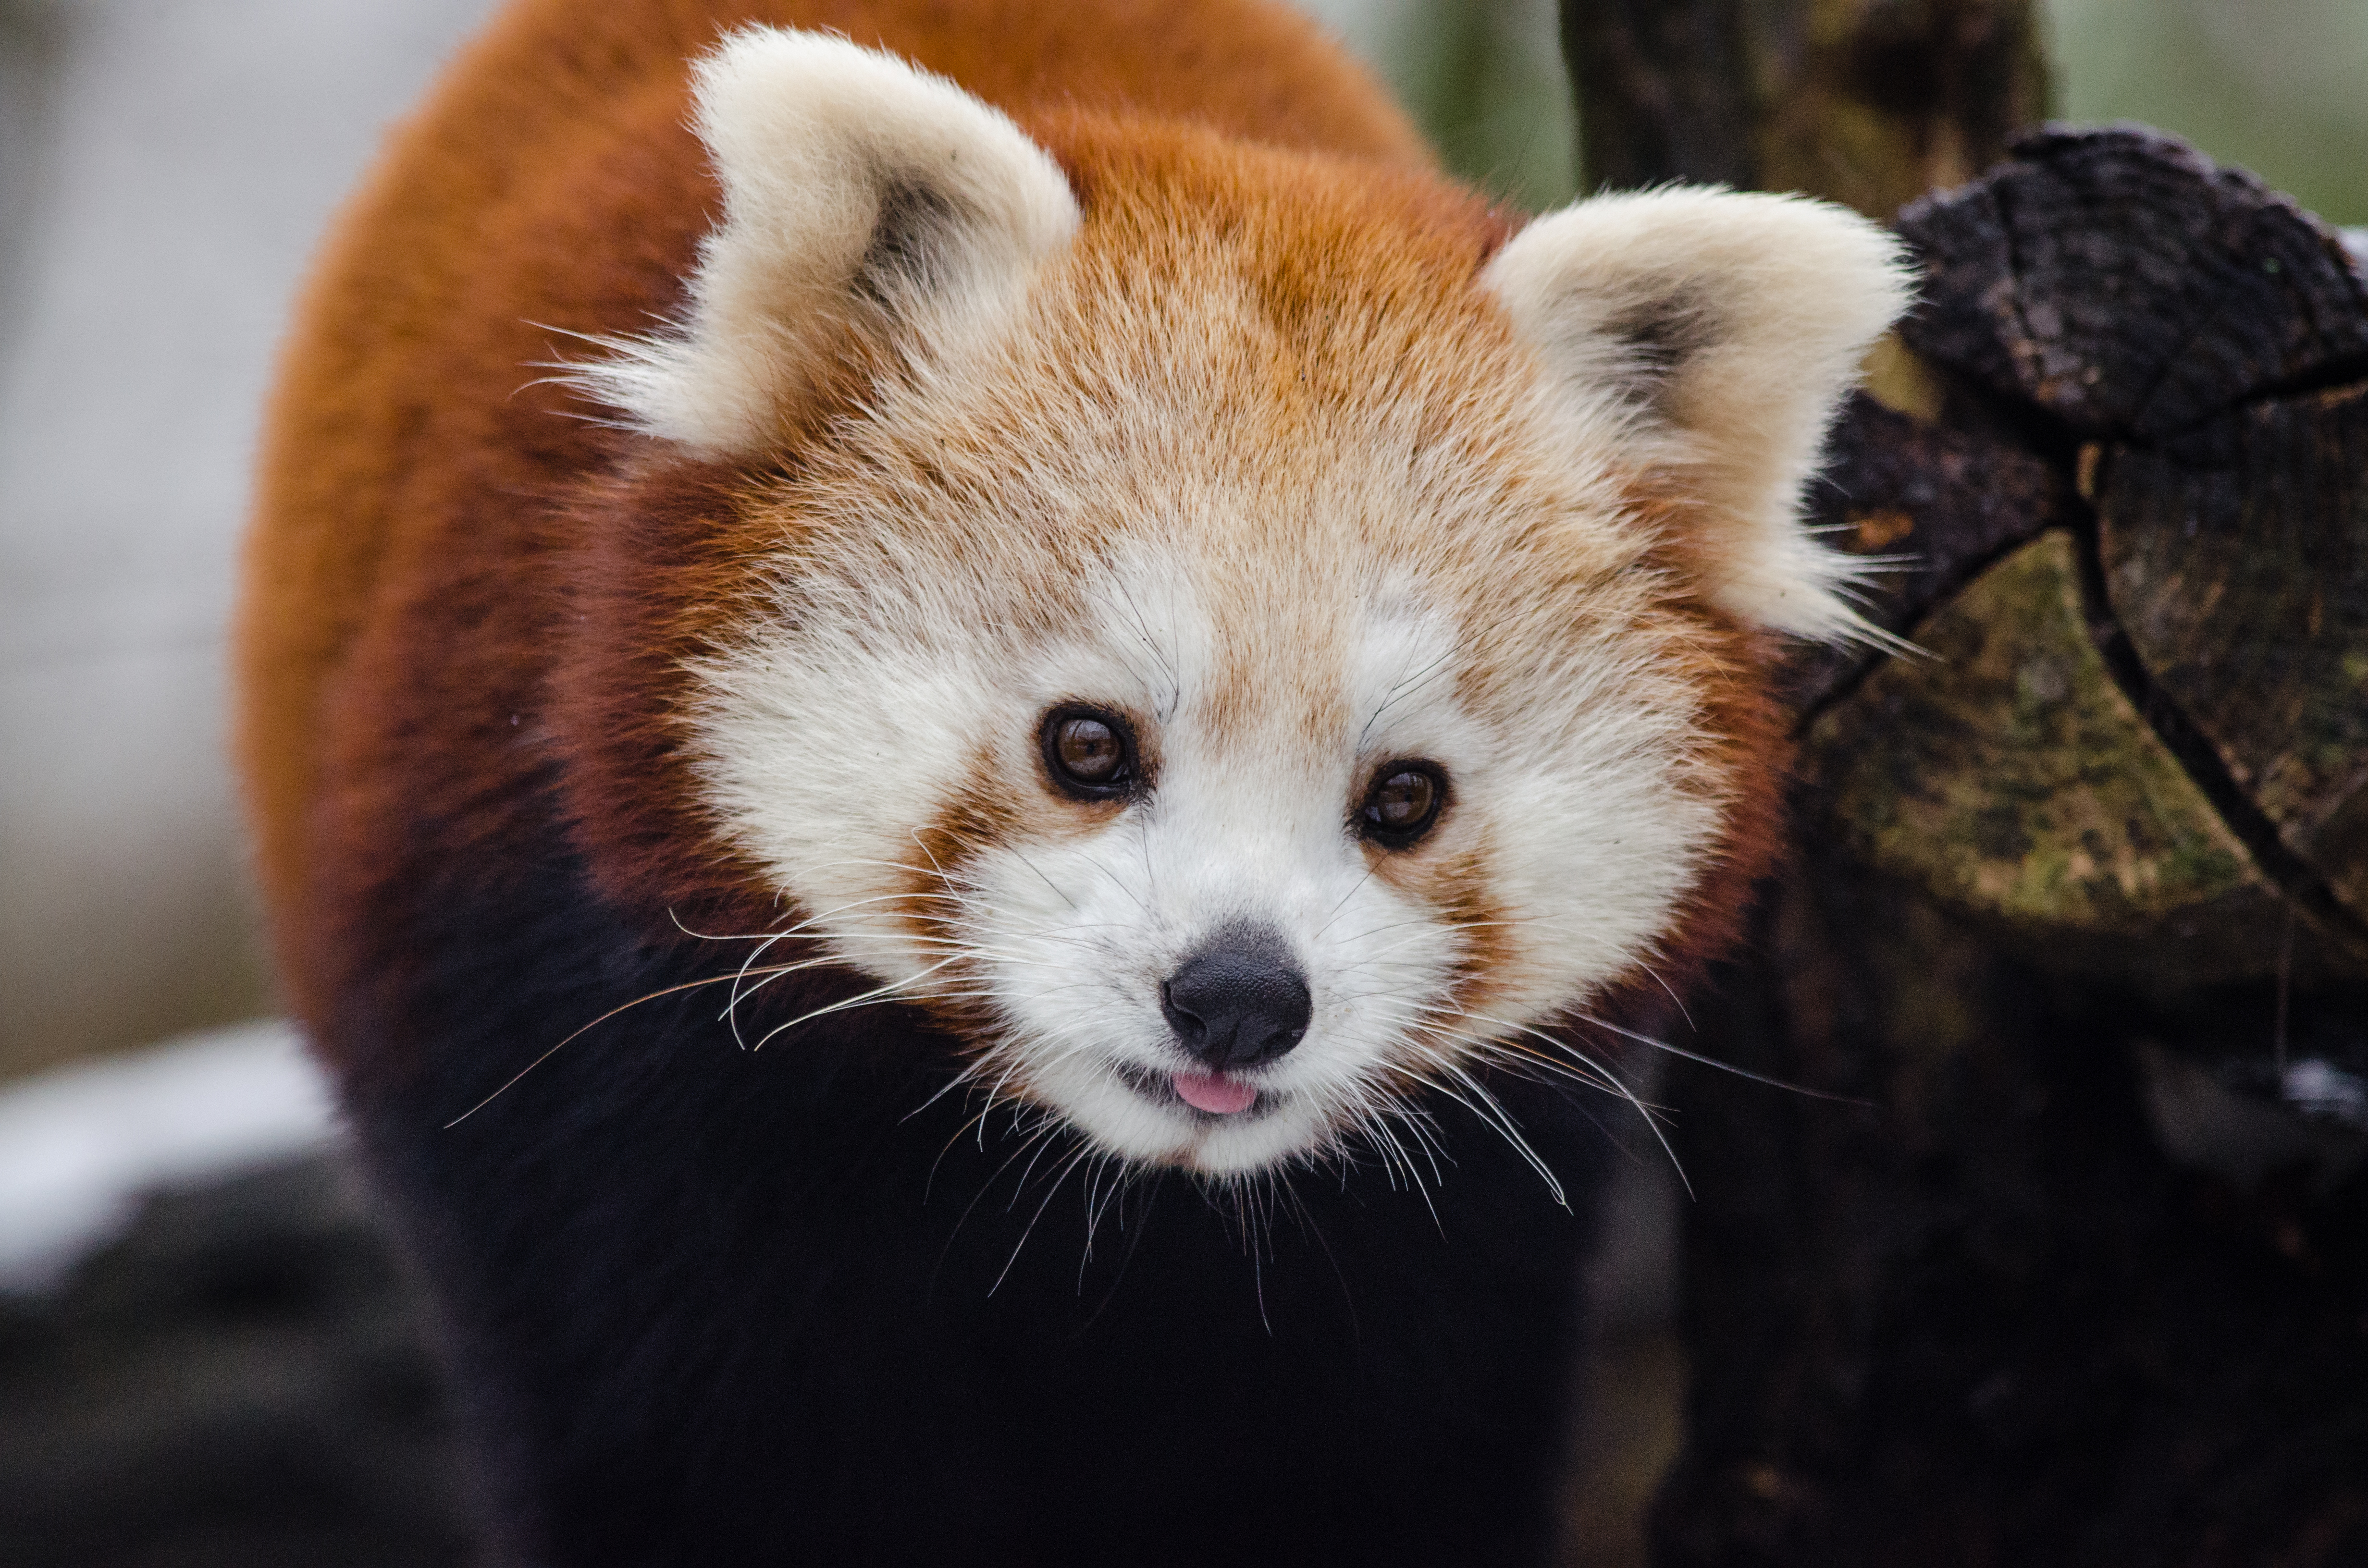
tree, bokeh, animal, cute, bear, wildlife, zoo, red, mammal, nikon, fauna, red panda, panda, whiskers, endangered, vertebrate, germany, deutschland, baum, adorable, tele, d7000, roter, kleiner, niedlich, species, tierpark, bedroht